Sporting CP

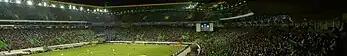

Sporting have failed to win Primeira Liga again since 2002. On 6 August 2003, the new Sporting CP's stadium, the Estádio José Alvalade, was inaugurated. In the 2004–05 season, José Peseiro-led Sporting was leading the Primeira Liga and was trailing a remarkable journey in UEFA Cup. However, at the end of the season, the team eventually lost all the chances of winning any trophy that season: the first set-back had already happened on 26 January 2005 when Sporting was eliminated from Taça de Portugal after losing 7–6 on penalties against Benfica. Nevertheless, Sporting was able to reach the leadership of Primeira Liga, and on 5 May the team booked their second European final, after defeating Dutch team AZ in UEFA Cup. While awaiting the Final, on 14 May, Sporting lost its penultimate match in Primeira Liga against Benfica and dropped to third place. By the end of the season, the team eventually finished 2004–05 Primeira Liga in that place. Lastly, playing the 2005 UEFA Cup Final at their home ground, on 18 May, Sporting lost 1–3 against Russian side CSKA Moscow, after being 1–0 up at halftime.